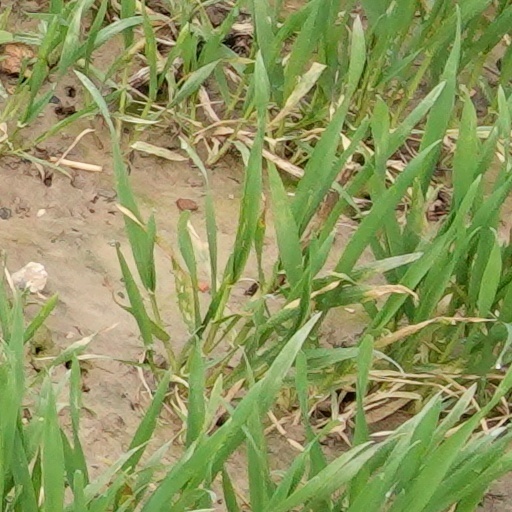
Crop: wheat